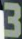
Number: 3